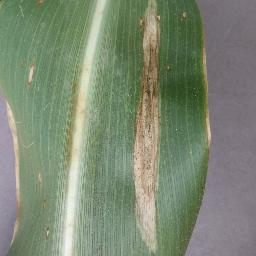
Label: Corn_(Maize)___Northern_Leaf_Blight